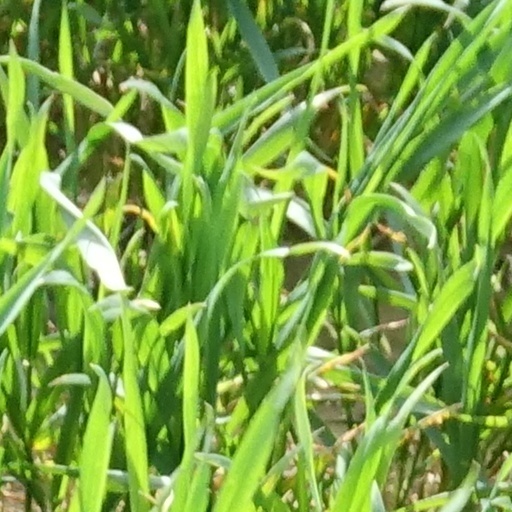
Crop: wheat